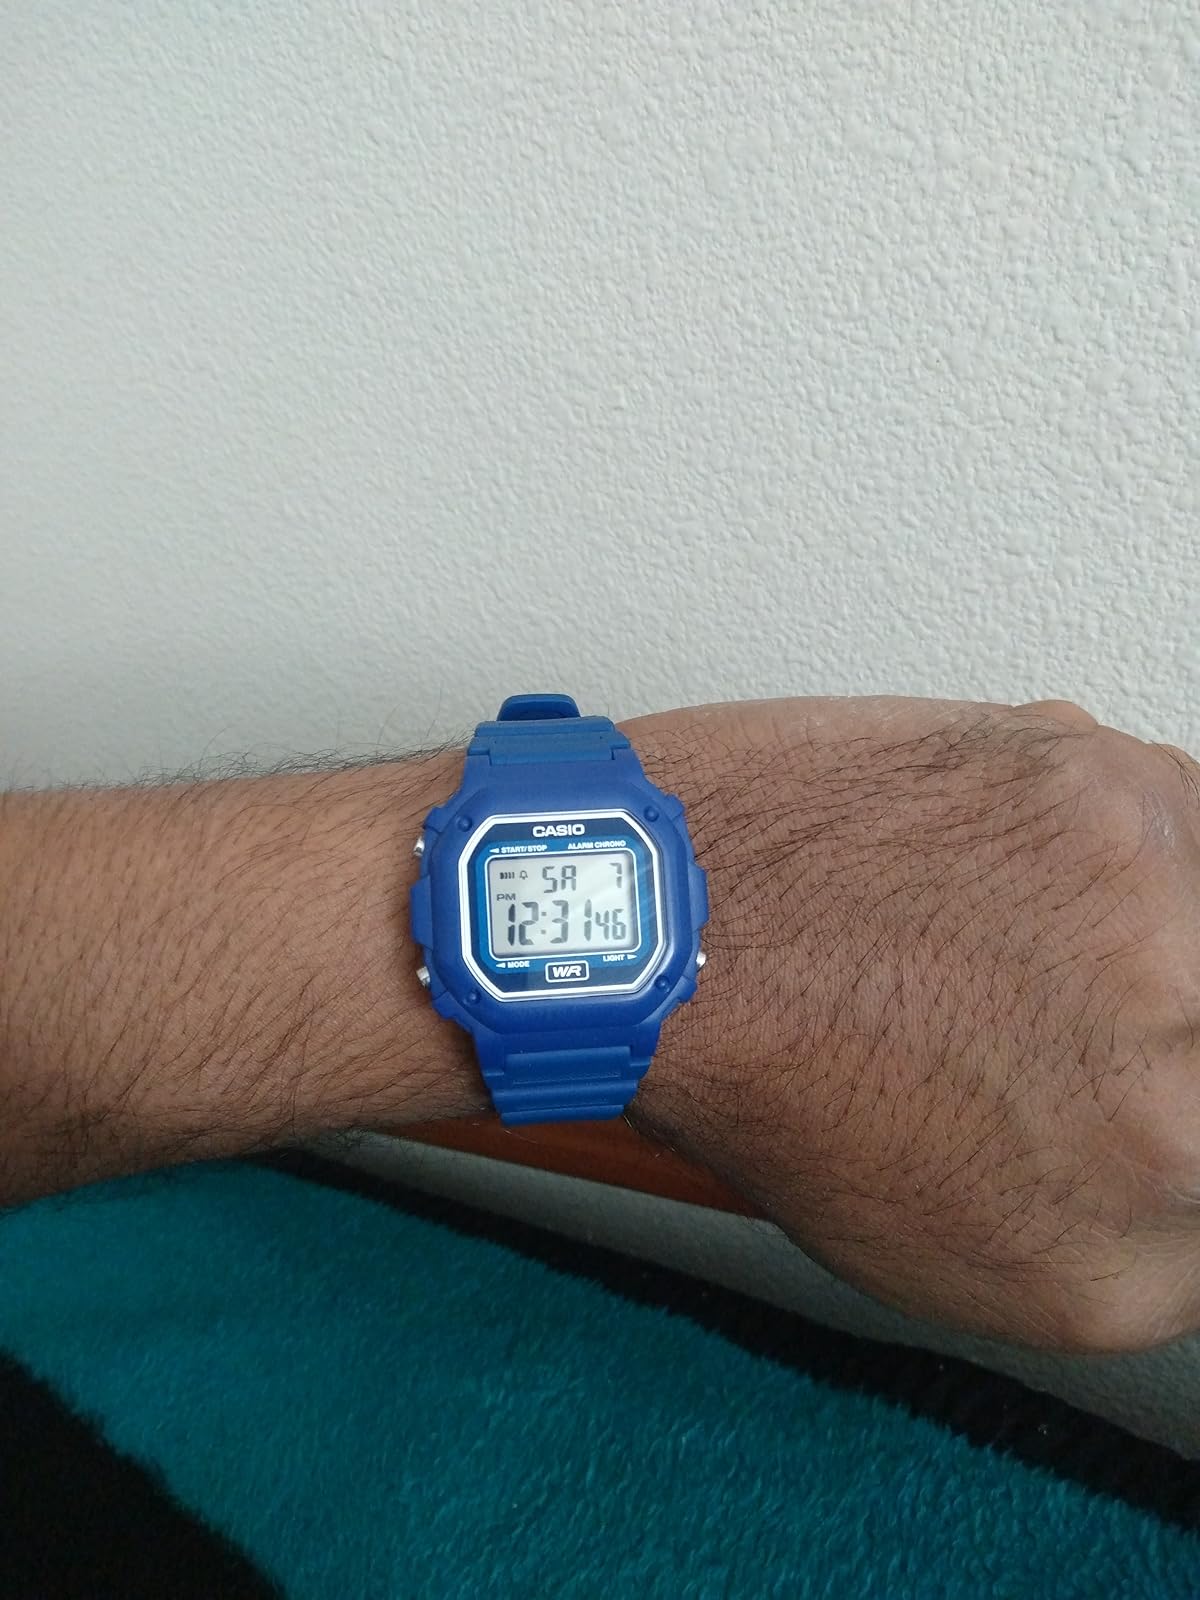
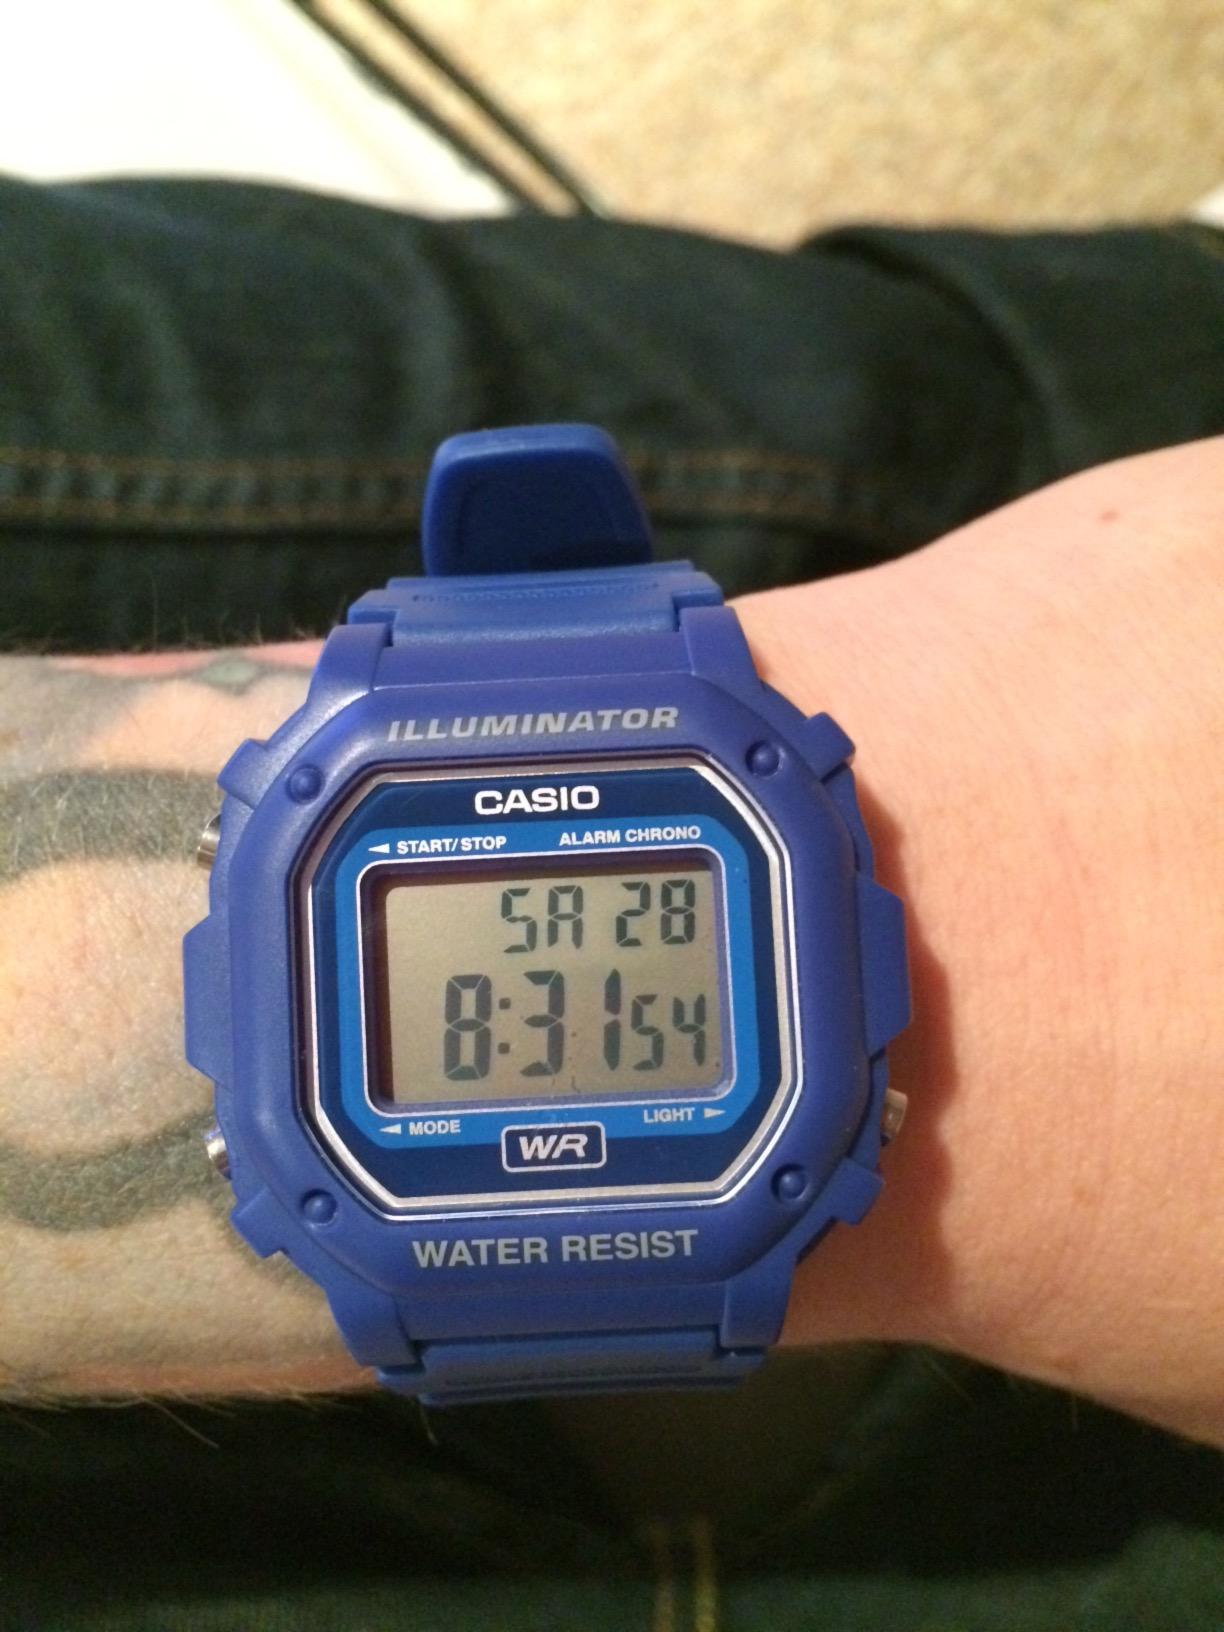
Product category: accessories_watch
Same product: yes